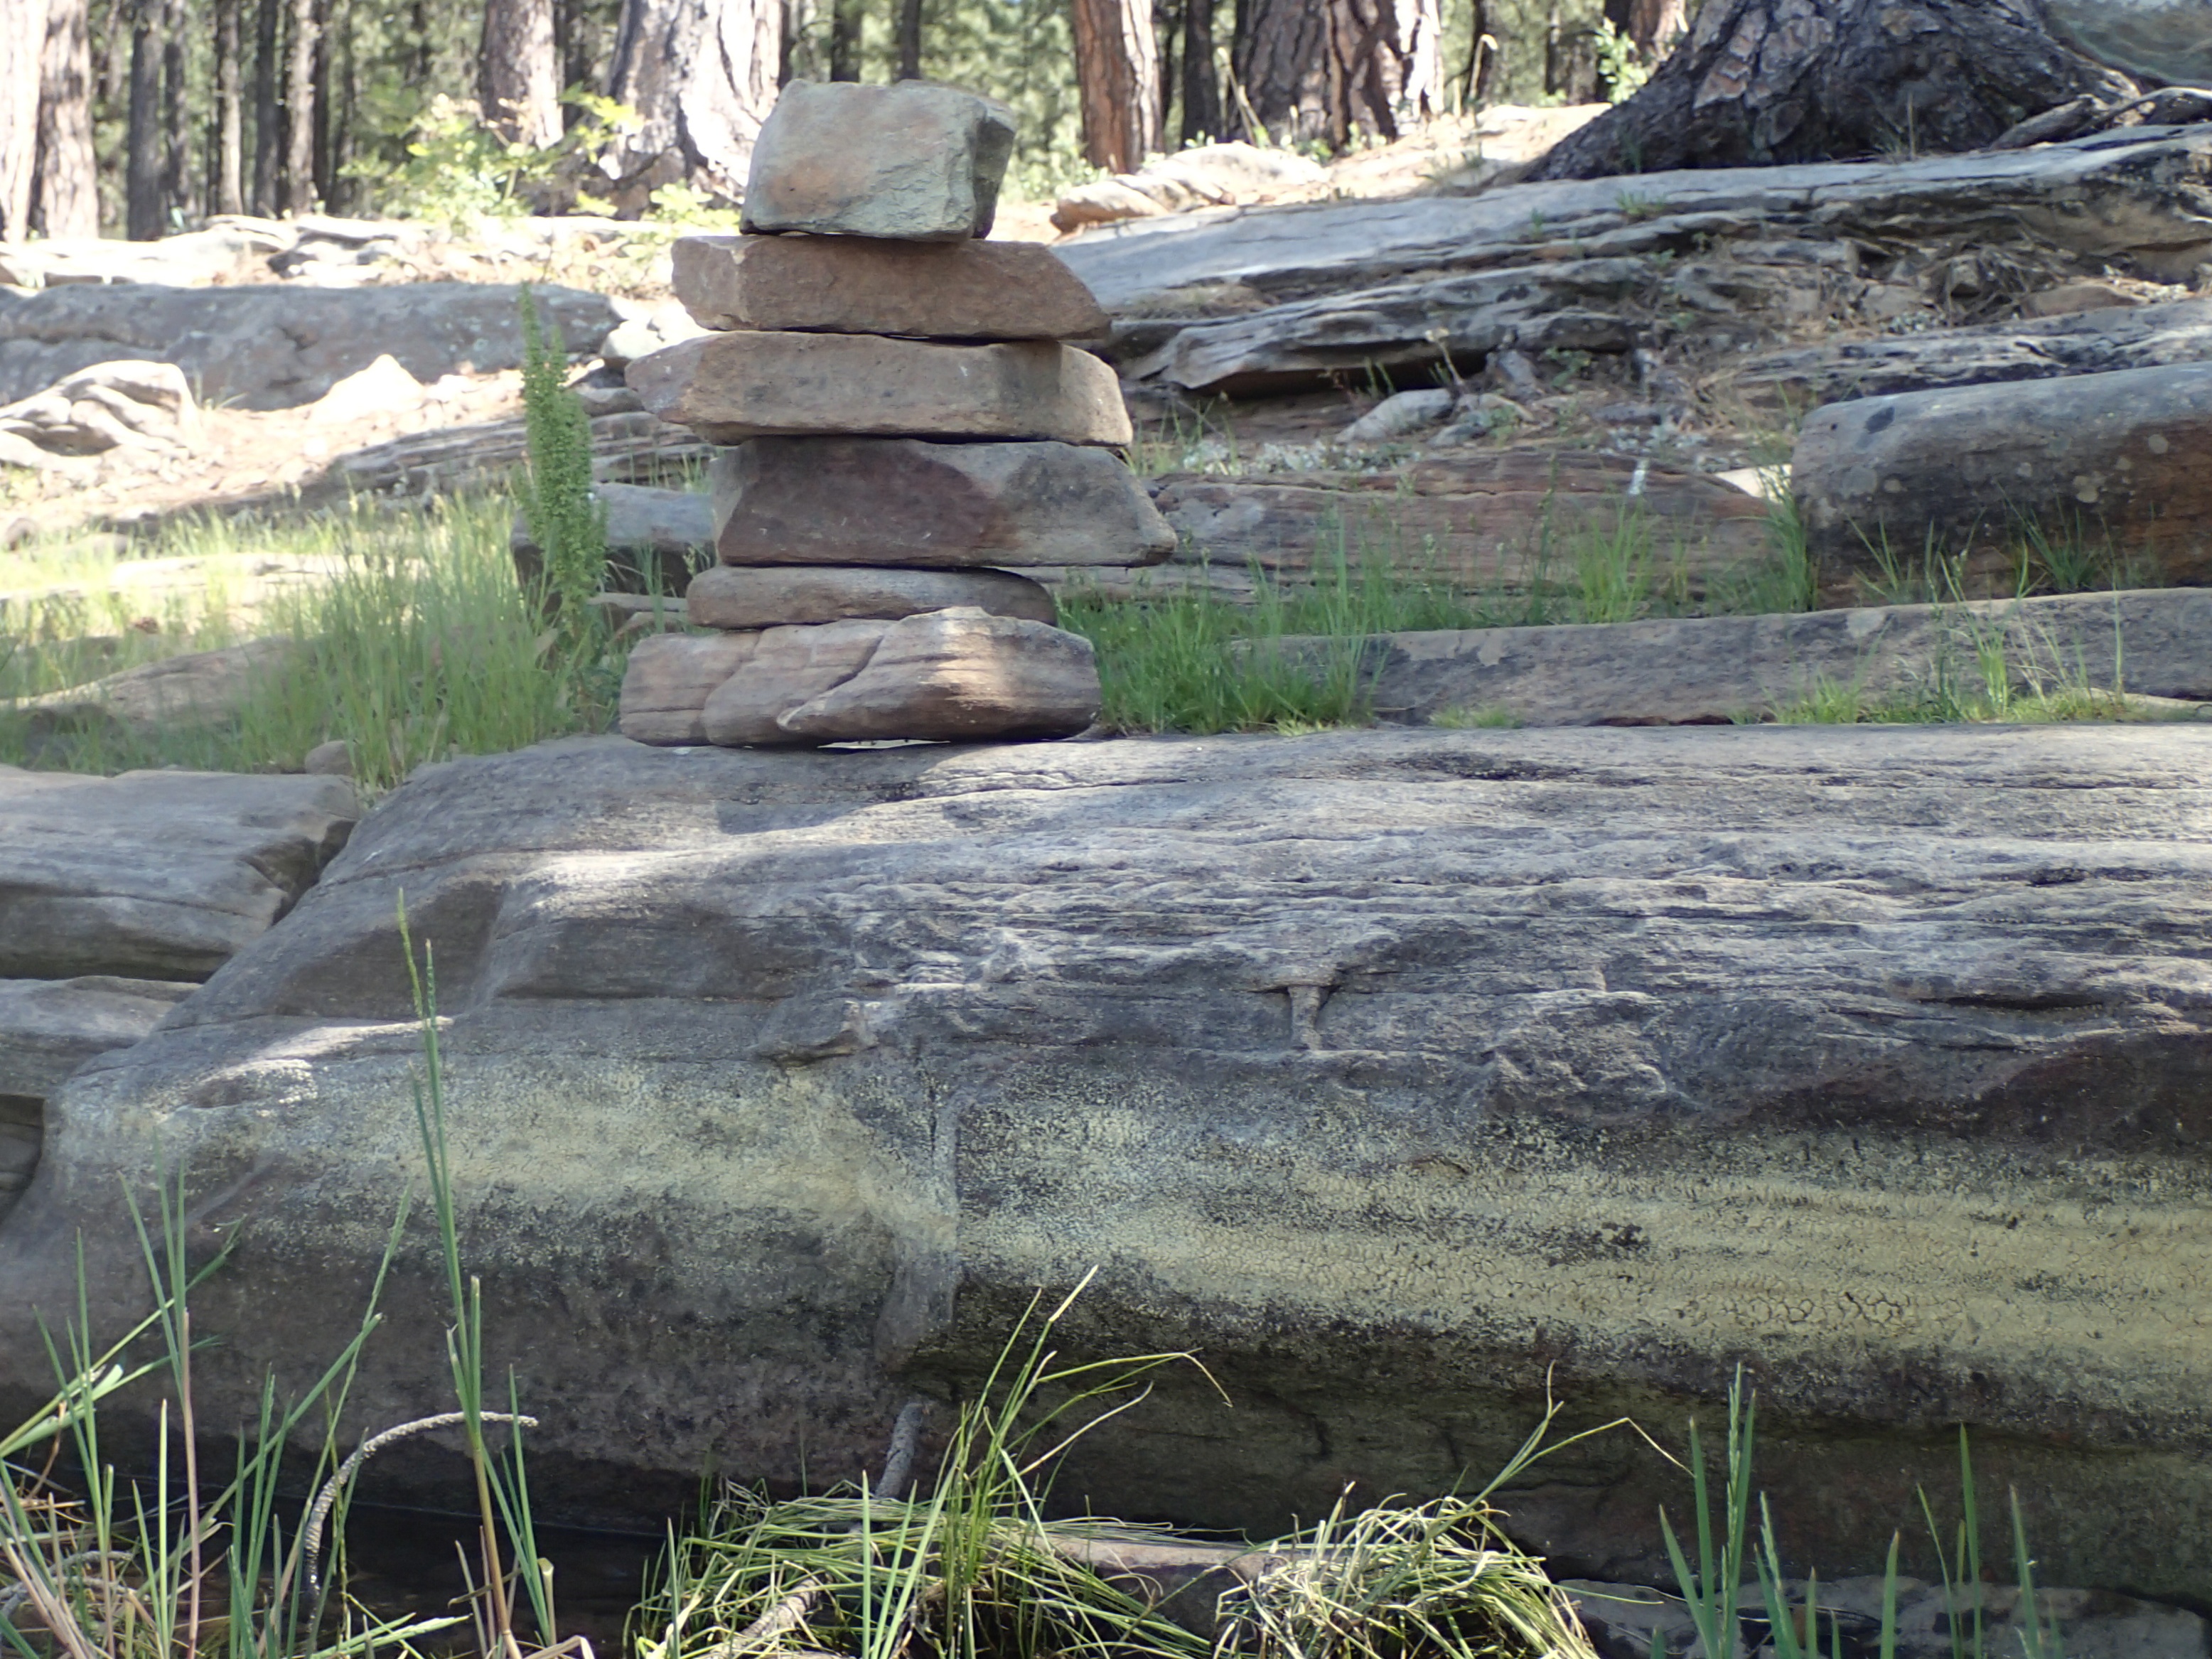
rock, pond, stream, stone wall, kayak, material, boulder, water feature, bedrock